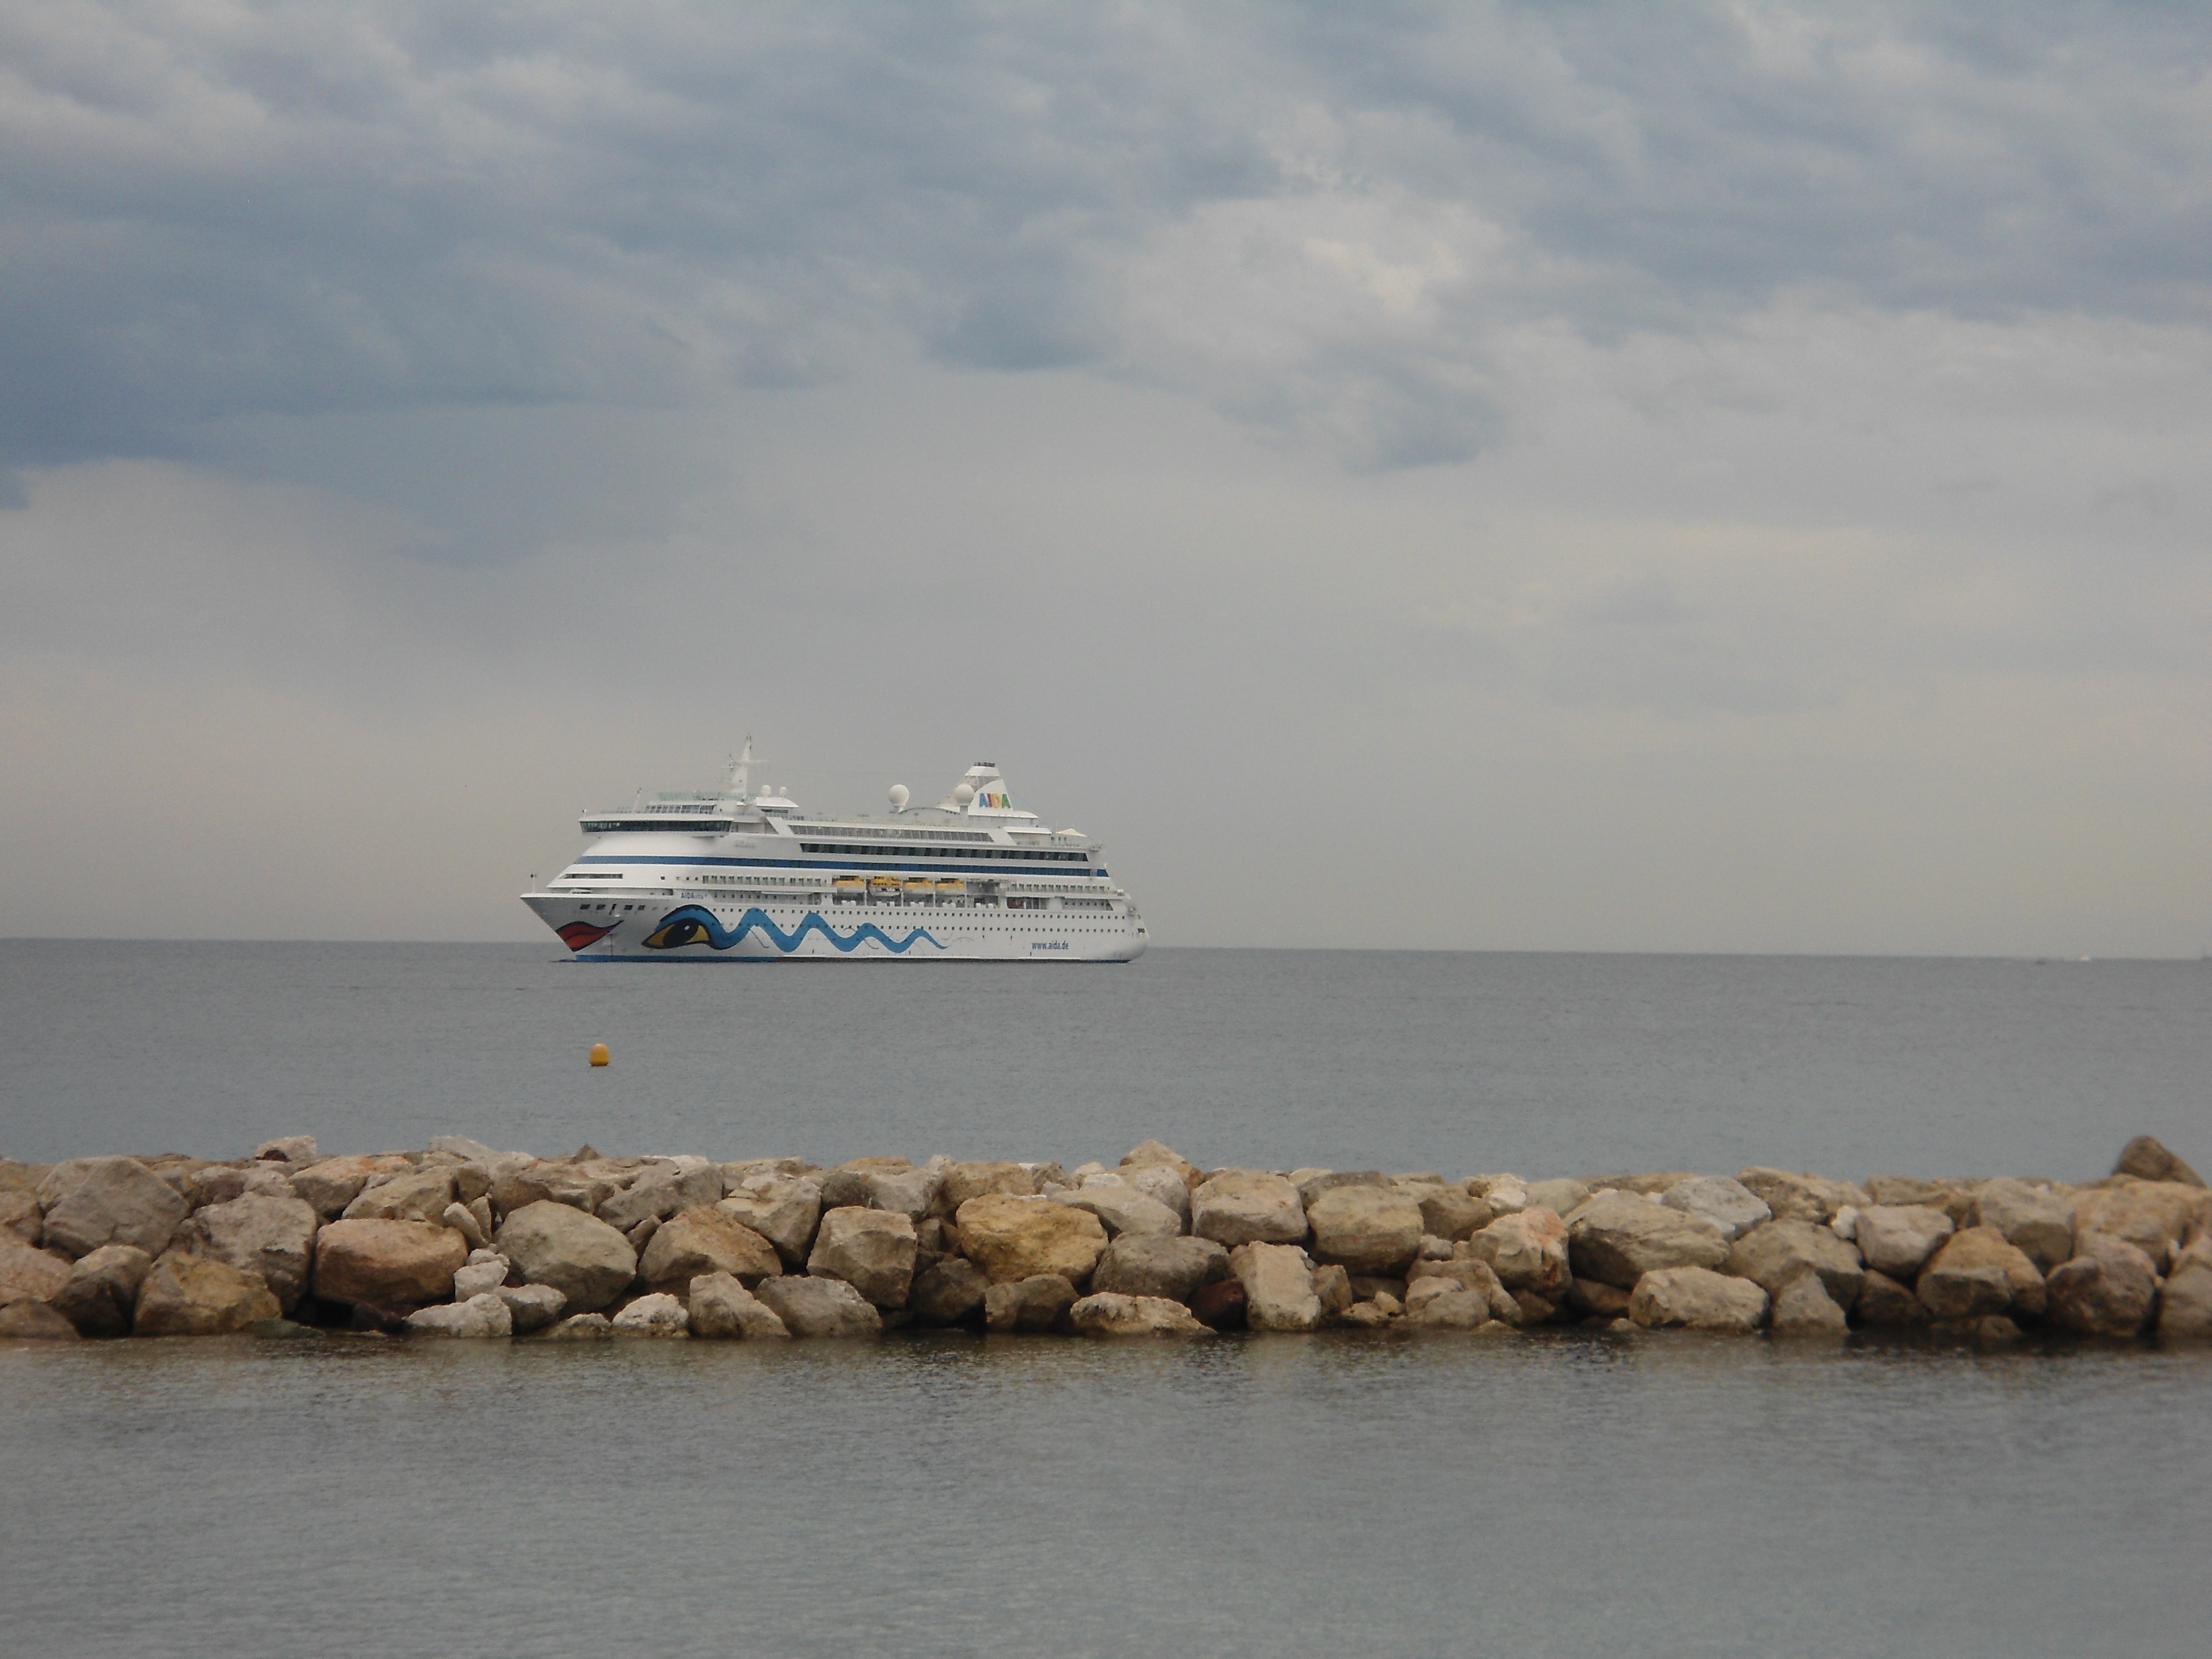
sea, coast, ocean, horizon, boat, shore, ship, vehicle, bay, cruise, ferry, channel, watercraft, seafaring, passenger ship, aida